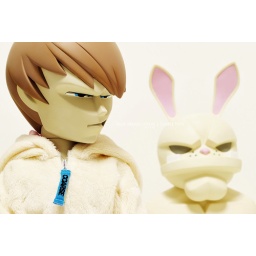
False Friends HK edition by Coarse Toys. Nice solid wooden box packaging.